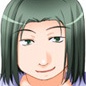
Portrait style: Anime Portrait